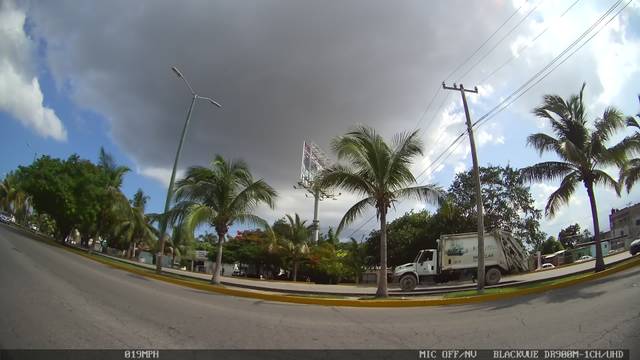
Region: Mexico
Coordinates: 21.146, -86.88